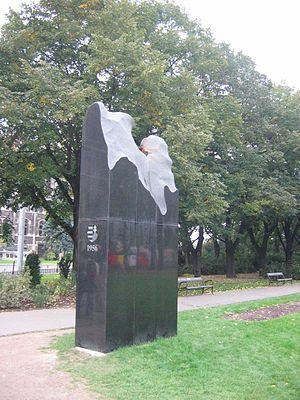
L'insurrection de Budapest ou révolution de 1956 désigne la révolte populaire spontanée contre le régime communiste hongrois et ses politiques imposées par l'Union des républiques socialistes soviétiques qui dura du 23 octobre au 10 novembre 1956.